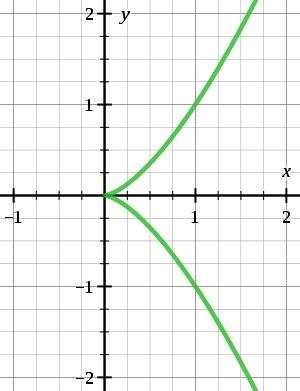
En mathématiques, on appelle point de rebroussement, ou parfois cusp, selon la terminologie anglaise, un type particulier de point singulier sur une courbe.